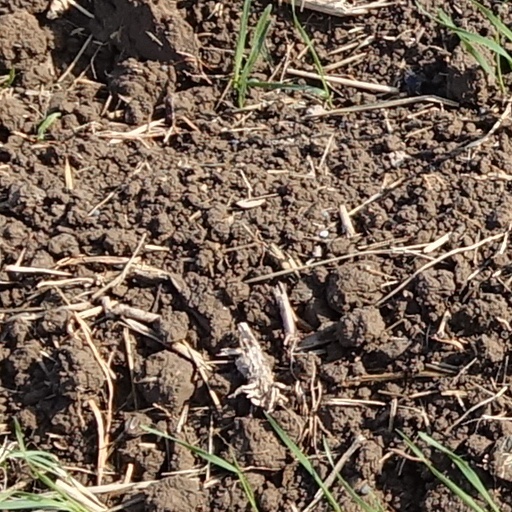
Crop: wheat